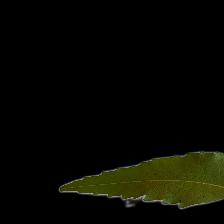
Plant: Neem